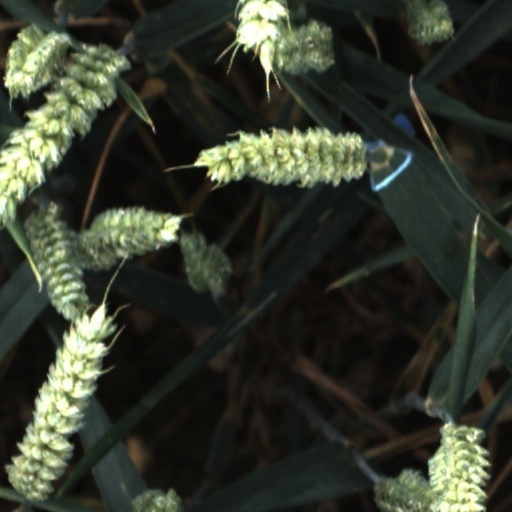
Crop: wheat